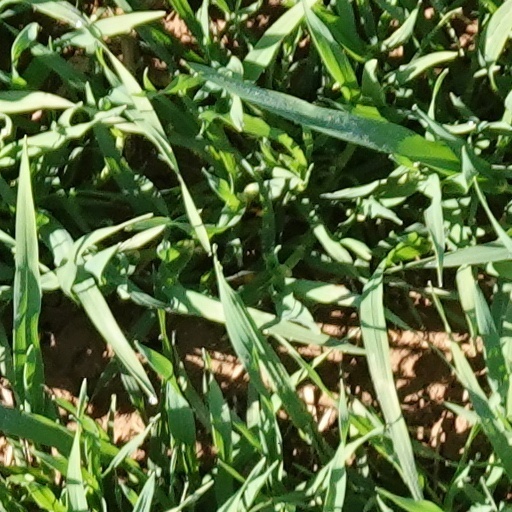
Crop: wheat